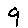
Label: 9